Sam Anderson (rugby league)

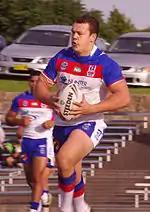

In September 2012, Anderson signed a one-year contract with the Penrith Panthers starting in 2013 after failing to make first-grade with Newcastle in 2012.